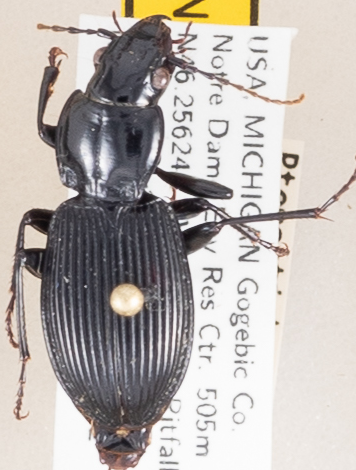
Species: Pterostichus coracinus
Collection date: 2018-08-22
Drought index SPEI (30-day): -0.842
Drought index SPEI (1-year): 0.32
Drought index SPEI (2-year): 1.578